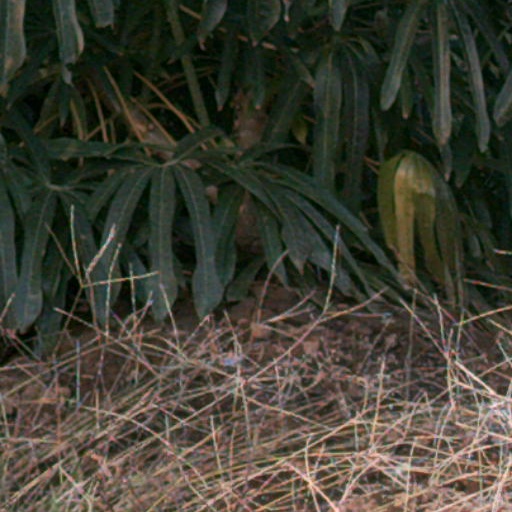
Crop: cassava